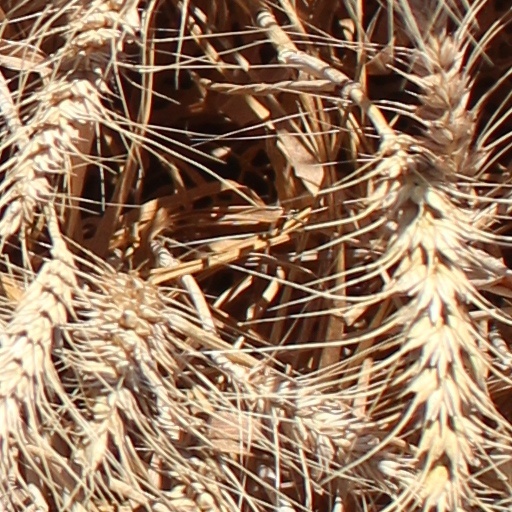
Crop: wheat